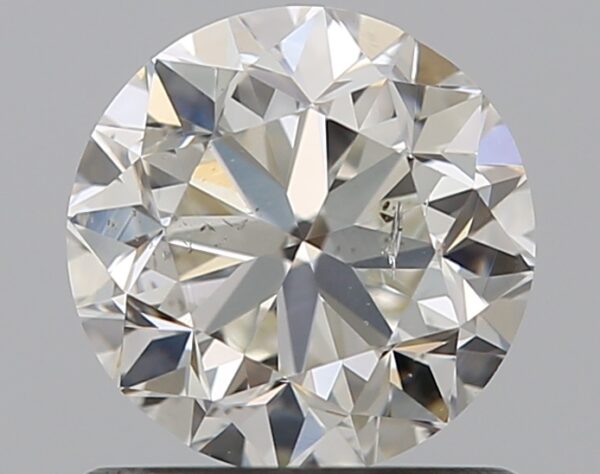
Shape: round
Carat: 1
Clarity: SI2
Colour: G
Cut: F
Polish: EX
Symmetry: EX
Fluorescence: SL
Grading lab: HRD
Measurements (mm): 6.06 x 6.13 x 4.03